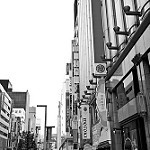
Label: B & W